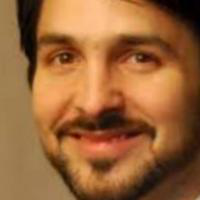
Age group: age 31-40